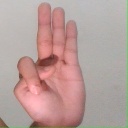
अक्षर: भ